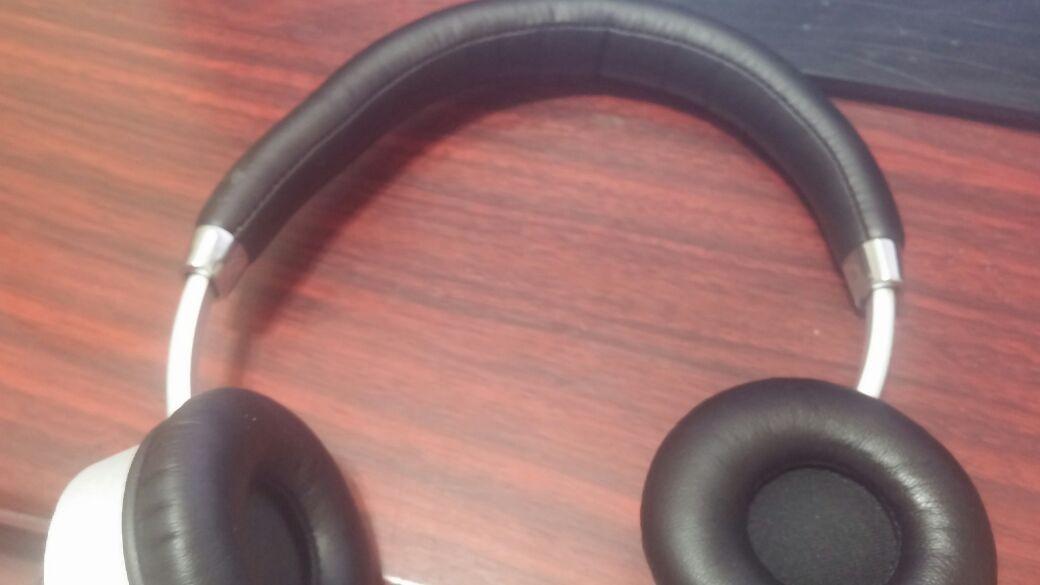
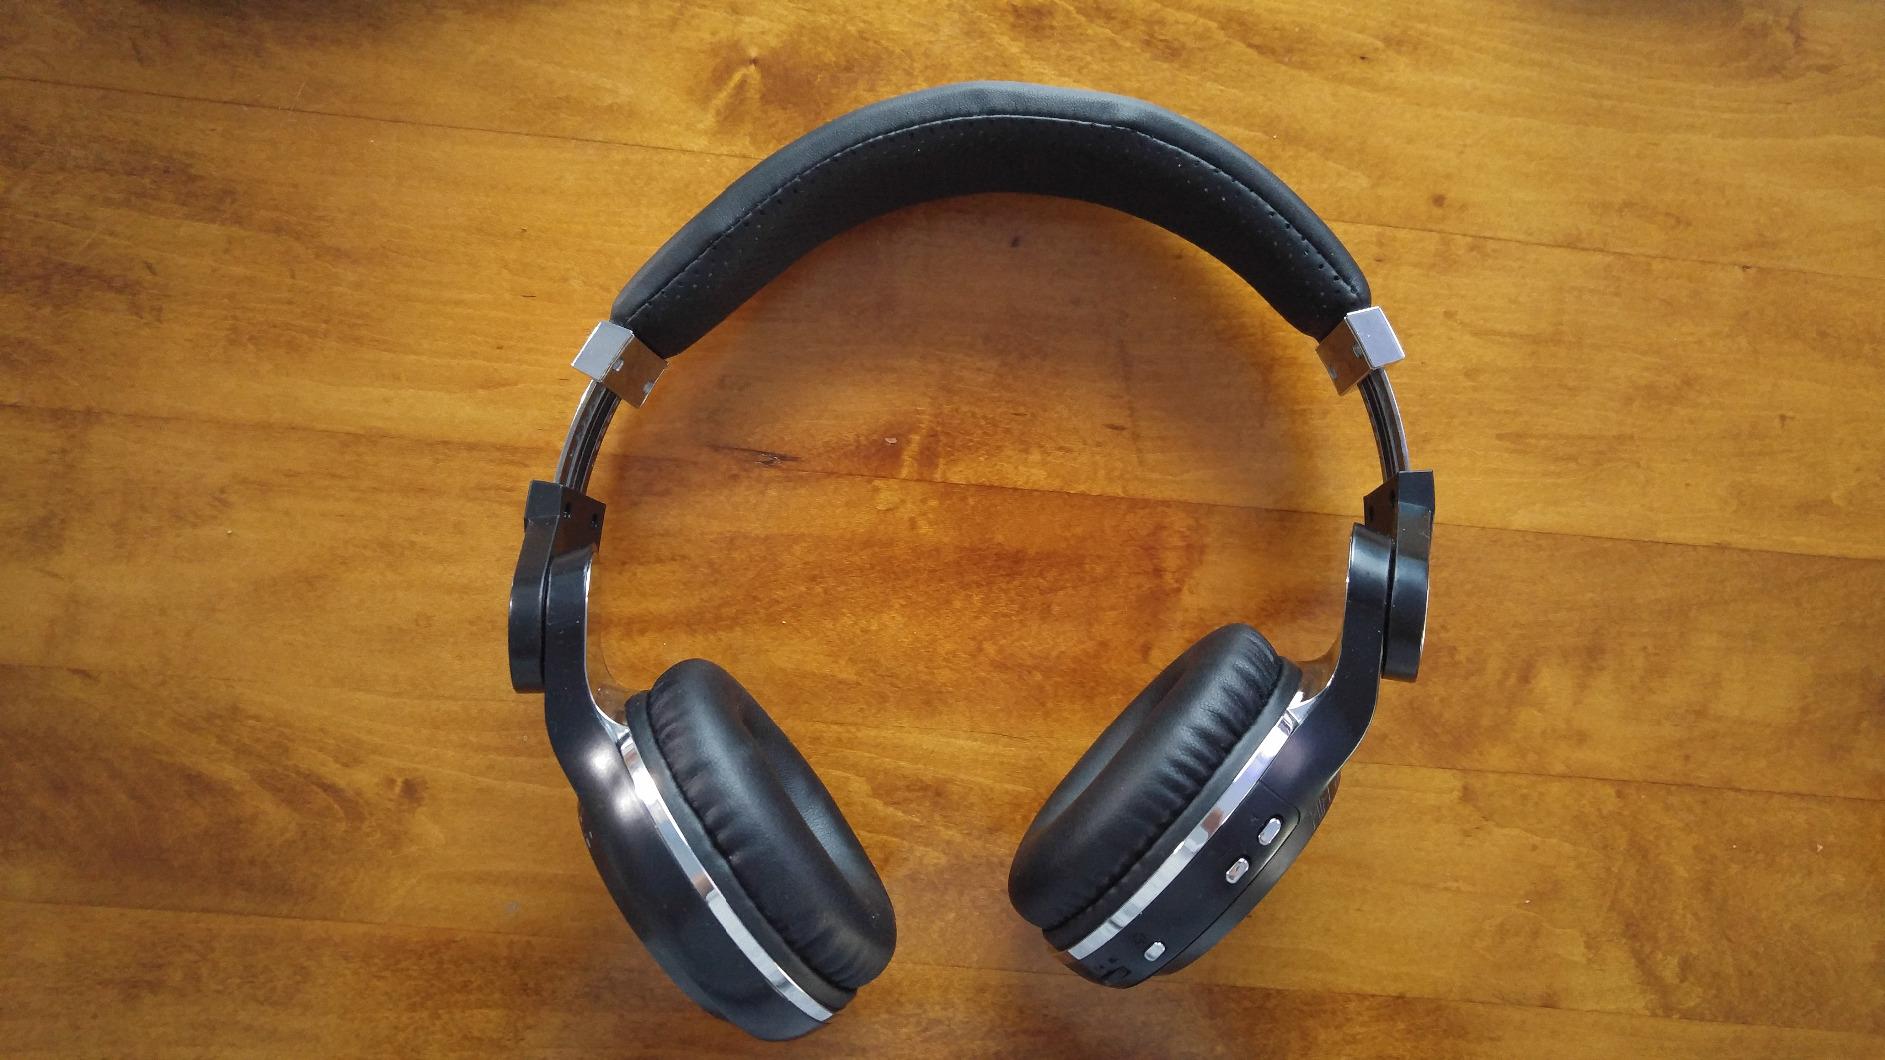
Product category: headphones
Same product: no